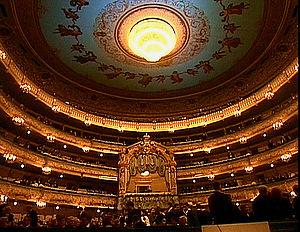
Théâtre Mariinsky à Saint-Pétersbourg.